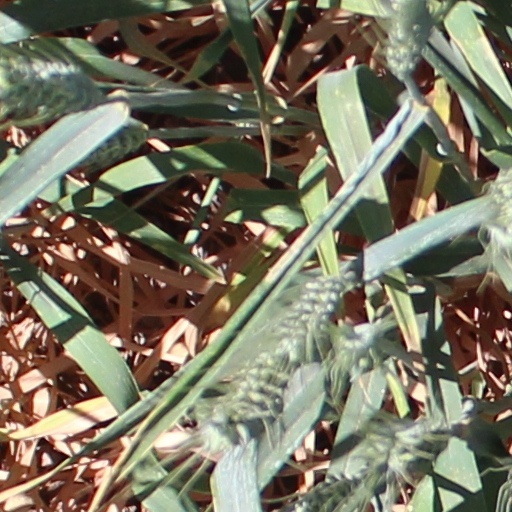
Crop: wheat